Quadripoint

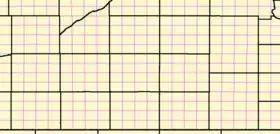
A map of southeastern Nebraska, from about Gage County to Hall County, showing county lines in black and PLSS township lines in purple. In many parts of the United States county lines are based on PLSS townships and sections. There are occasional jogs in the grid, due to correction lines

Some older sources claimed that a quadripoint existed in Africa, where the borders of Namibia, Botswana, Zambia, and Zimbabwe come together at the confluence of the Cuando (also called Chobe) and Zambezi rivers. In the absence of legal clarity, it is now widely believed that instead, two separate tripoints exist about apart (but see below regarding due diligence preceding bridge construction).